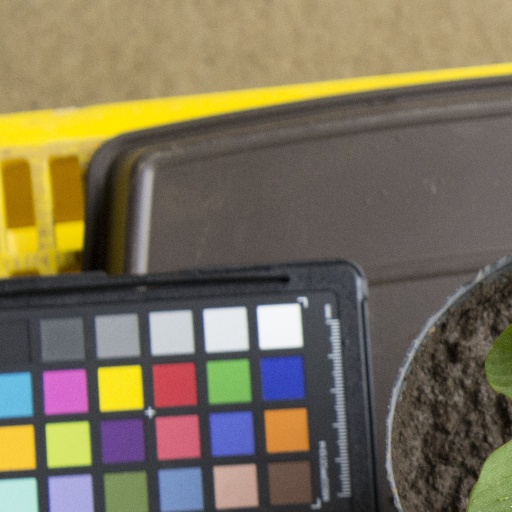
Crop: soybean